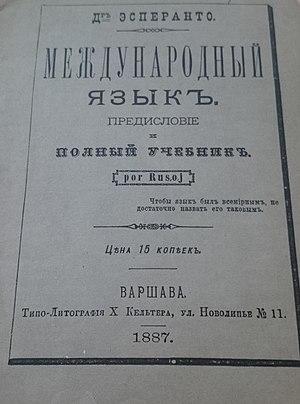
Langue Internationale est le nom de l'ouvrage publié à Varsovie en 1887 par Ludwik Lejzer Zamenhof alors âgé de 28 ans, sous le pseudonyme Dr Esperanto, et qui établit les bases de la langue qui sera popularisée sous le nom d'espéranto. Ce livre est fréquemment surnommé Unua libro car c'est le premier livre qui a marqué la naissance de l'espéranto.
Le docteur Ludwik Lejzer Zamenhof, dit en français Louis-Lazare Zamenhof, est un médecin ophtalmologiste polonais, né le 15 décembre 1859 à Białystok, dans l'Empire russe, et mort le 14 avril 1917 à Varsovie. Né dans une famille juive, ses langues d’usage sont le yiddish, le russe et le polonais. Il est connu pour avoir élaboré la langue construite espéranto dans son ouvrage Langue Internationale, publié en russe le 26 juillet 1887 sous le pseudonyme Doktoro Esperanto. Il fut nommé une douzaine de fois au prix Nobel de la Paix.